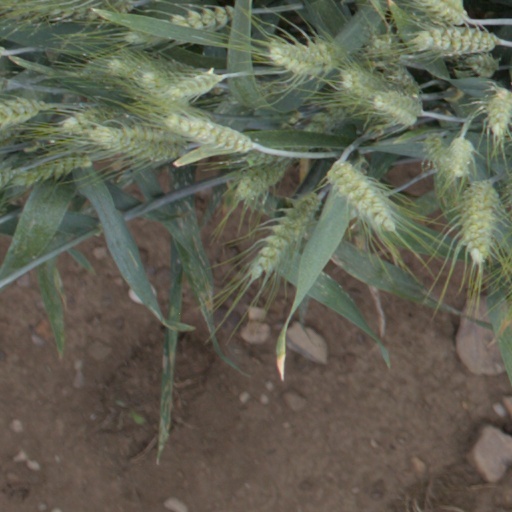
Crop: wheat